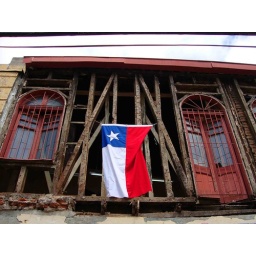
Second floor wall colapsed in the quake. Many of the damaged building hang the Chile flag on the damaged area